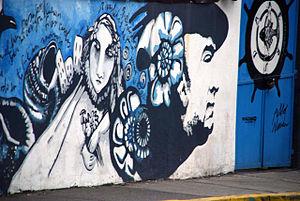
La littérature chilienne fait référence à toutes les productions littéraires écrites par des écrivains originaires du Chili. Elle est généralement écrite en espagnol.